Listed buildings in Sleaford

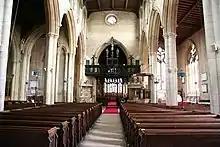
The Decorated Gothic interior of St Denys' Church dates to the 14th century.

Sleaford – historically called New Sleaford – is a market town in the North Kesteven district of Lincolnshire, England. There are 181 listed buildings in the civil parish of Sleaford, which, along with the town, incorporates the village of Quarrington, the hamlet of Holdingham and the former ancient parish of Old Sleaford. One of the buildings is classified by Historic England as being in Grade I, six in Grade II* and 174 in Grade II.